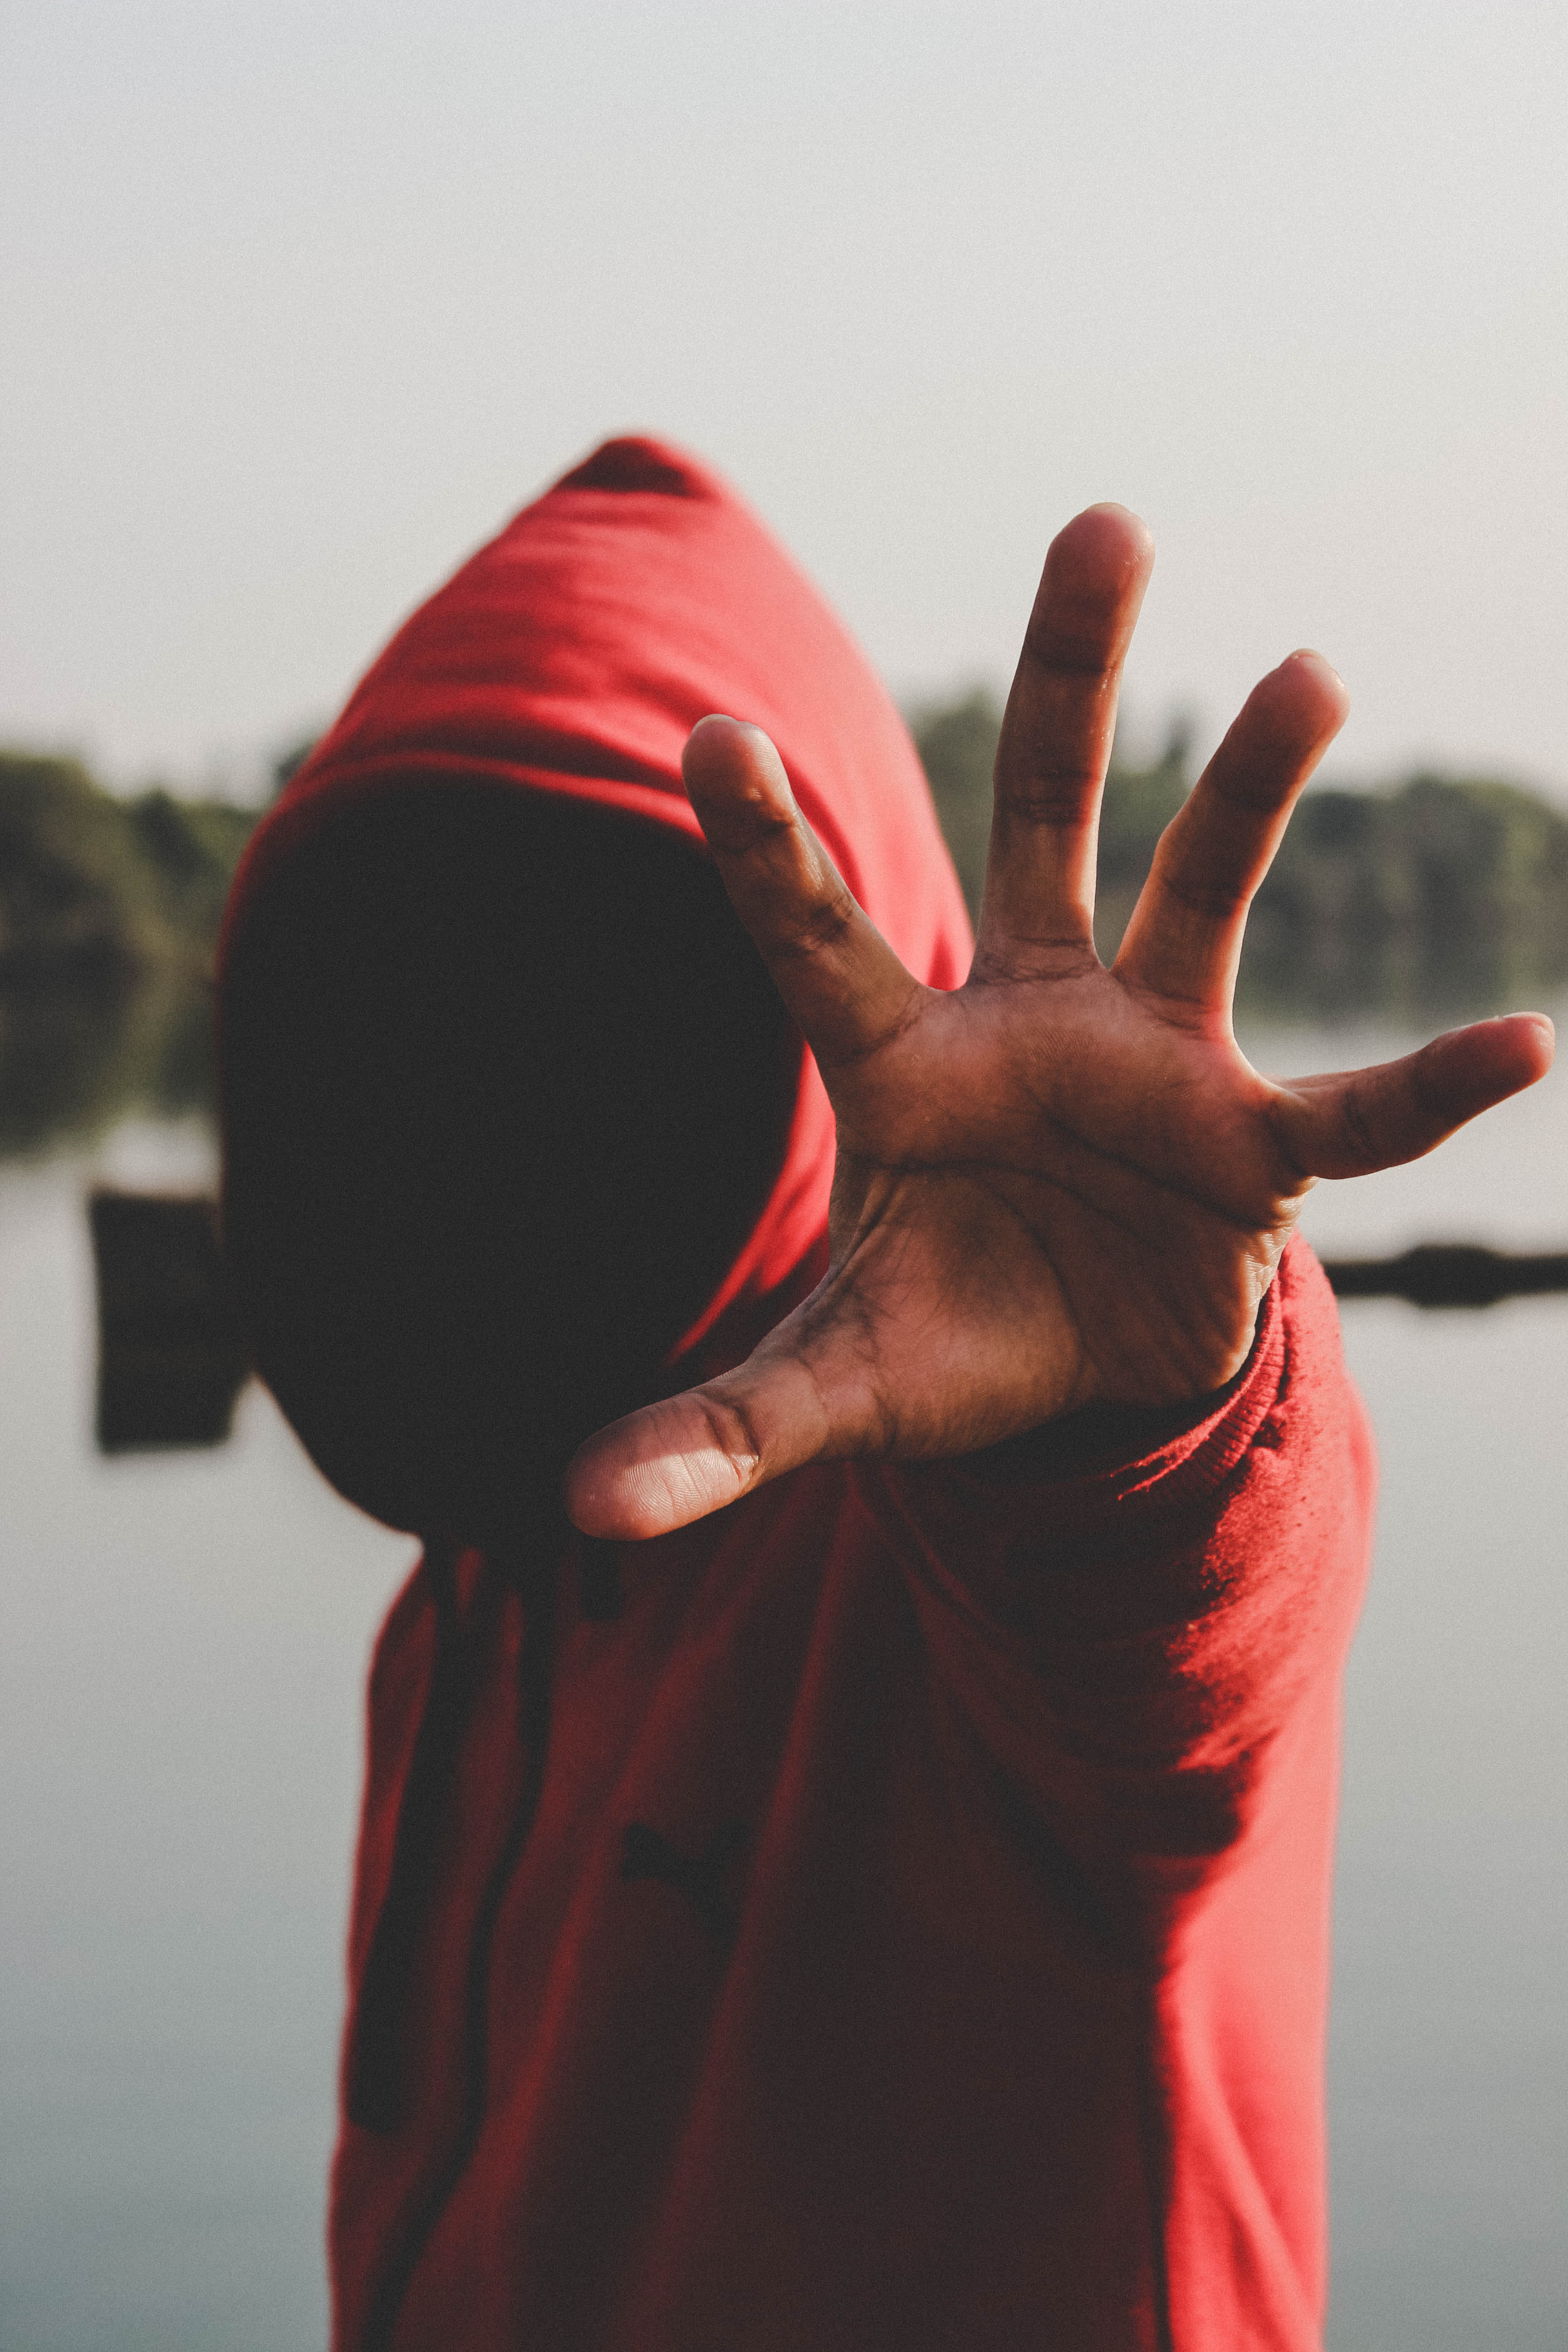
hand, man, male, guy, dance, red, color, black, lady, pink, sweatshirt, hood, beauty